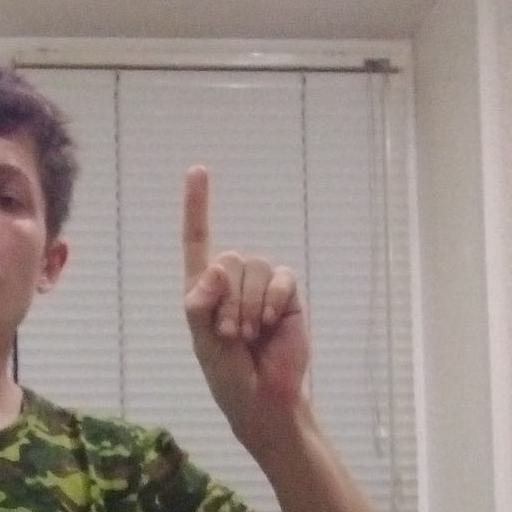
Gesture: one